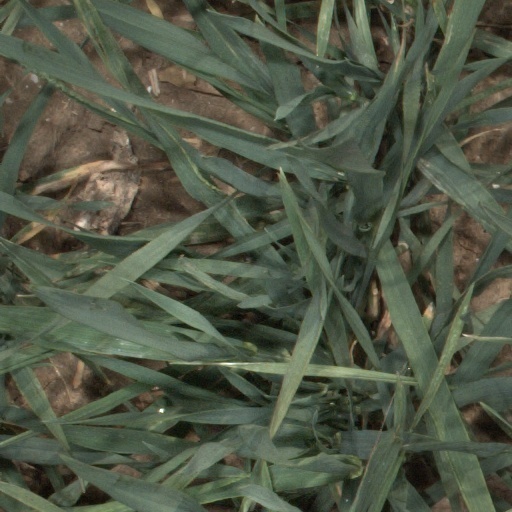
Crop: wheat